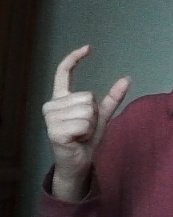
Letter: nun